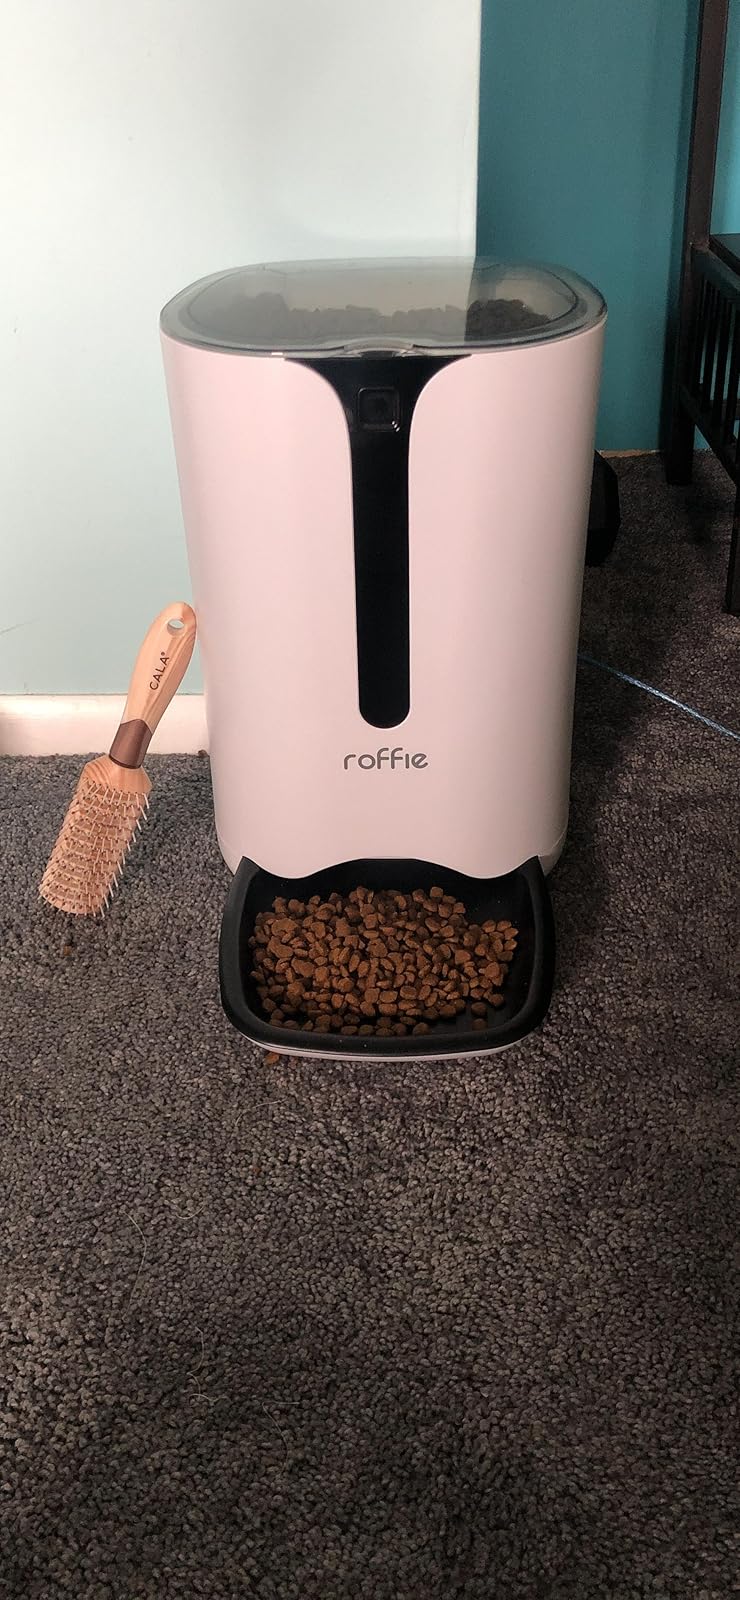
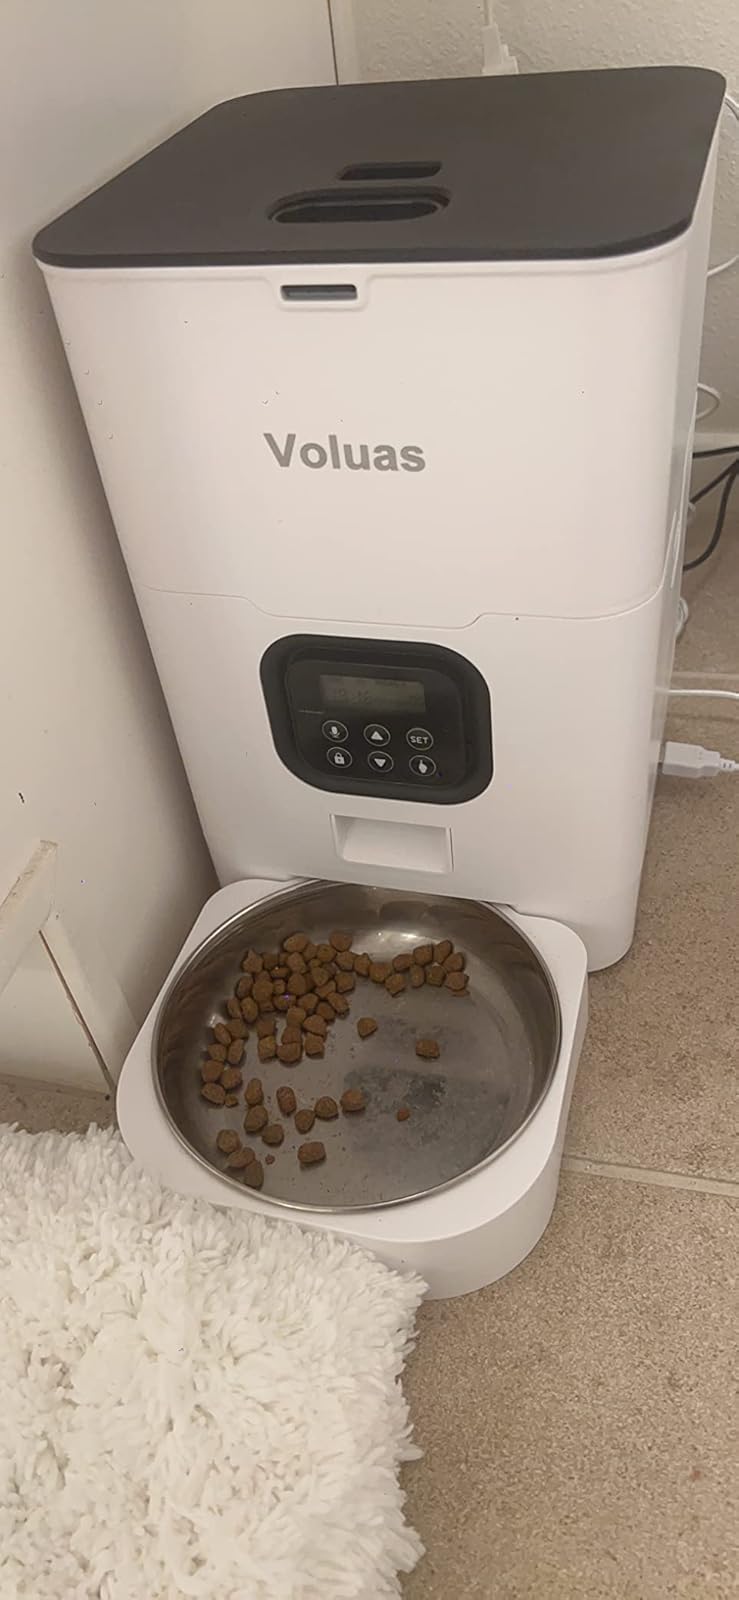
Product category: items_feeder
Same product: no